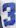
Number: 3